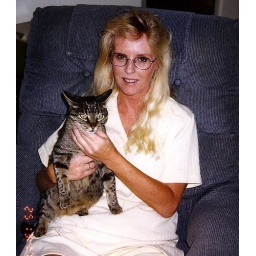
Danise with her cat &amp;quot;Mamma Kitty&amp;quot;. At Mom's house in Glendale. No year indicated.